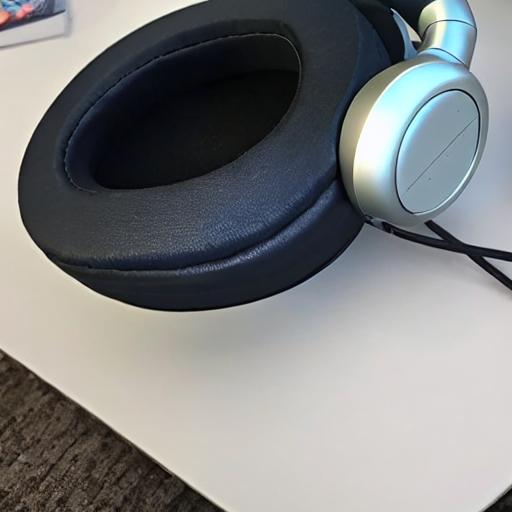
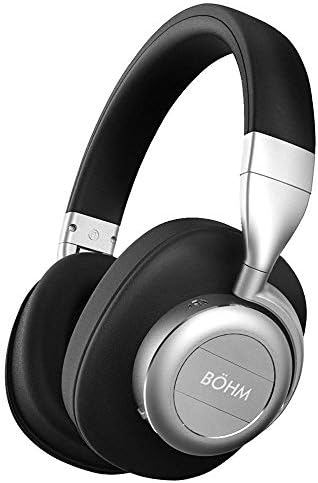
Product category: headphones
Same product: no